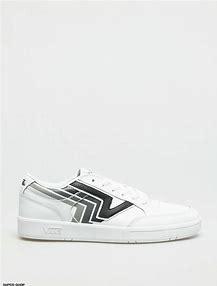
Brand: Vans
Model: Lowland Cc